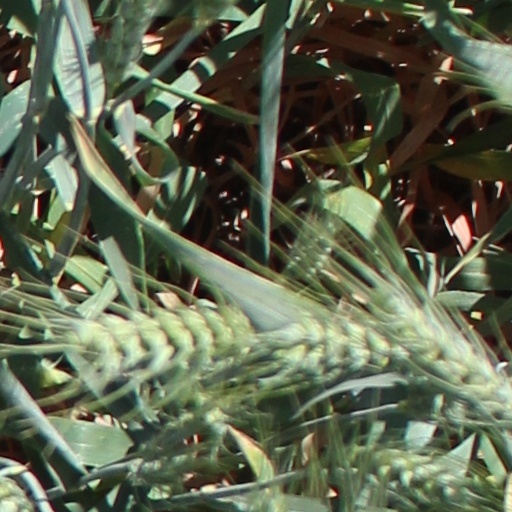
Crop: wheat